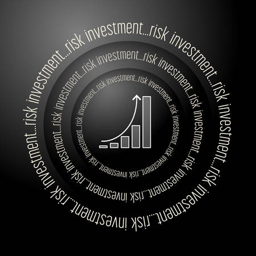
black vector abstract background with the words risk investment and diagram illustration